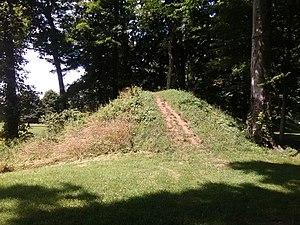
Un monticule dans les travaux de terrassement du Grand Cercle dans Heath des travaux de terrassement de Newark Português: Um monte no o Grande Círculo Terraplenagem de Newark Earthworks This is an image of a place or building that is listed on the National Register of Historic Places in the United States of America. Its reference number is 66000614